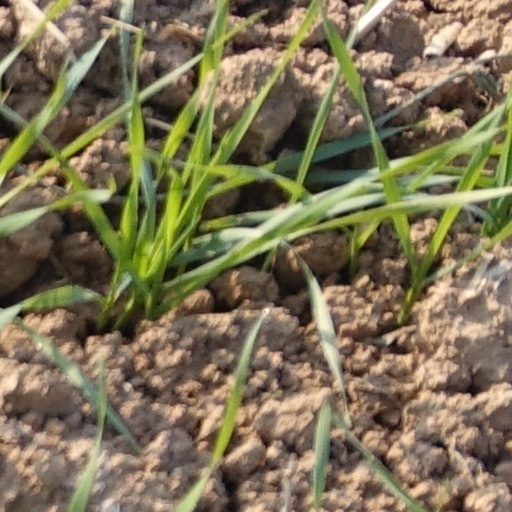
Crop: wheat